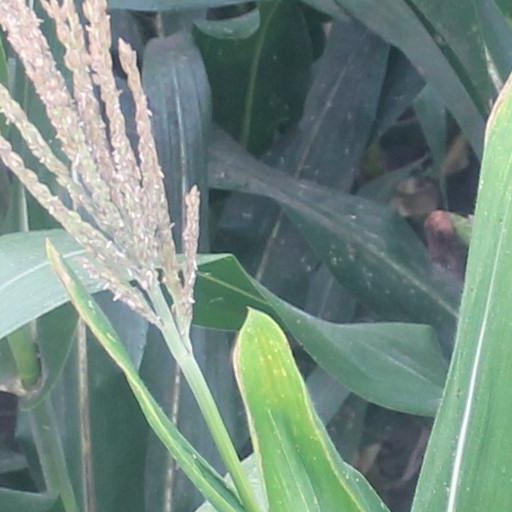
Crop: maize; corn